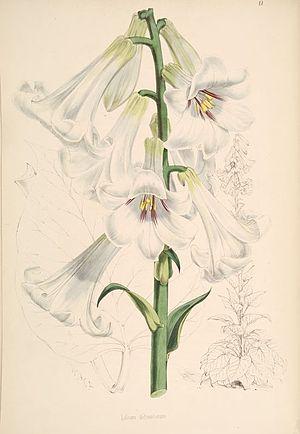
"Cardiocrinum giganteum, le Lis géant de l'Himalaya, est la plus grande espèce de ""Lis"", poussant jusqu'à 3.5 mètres de haut. On le trouve dans l'Himalaya, en Chine et en Birmanie.